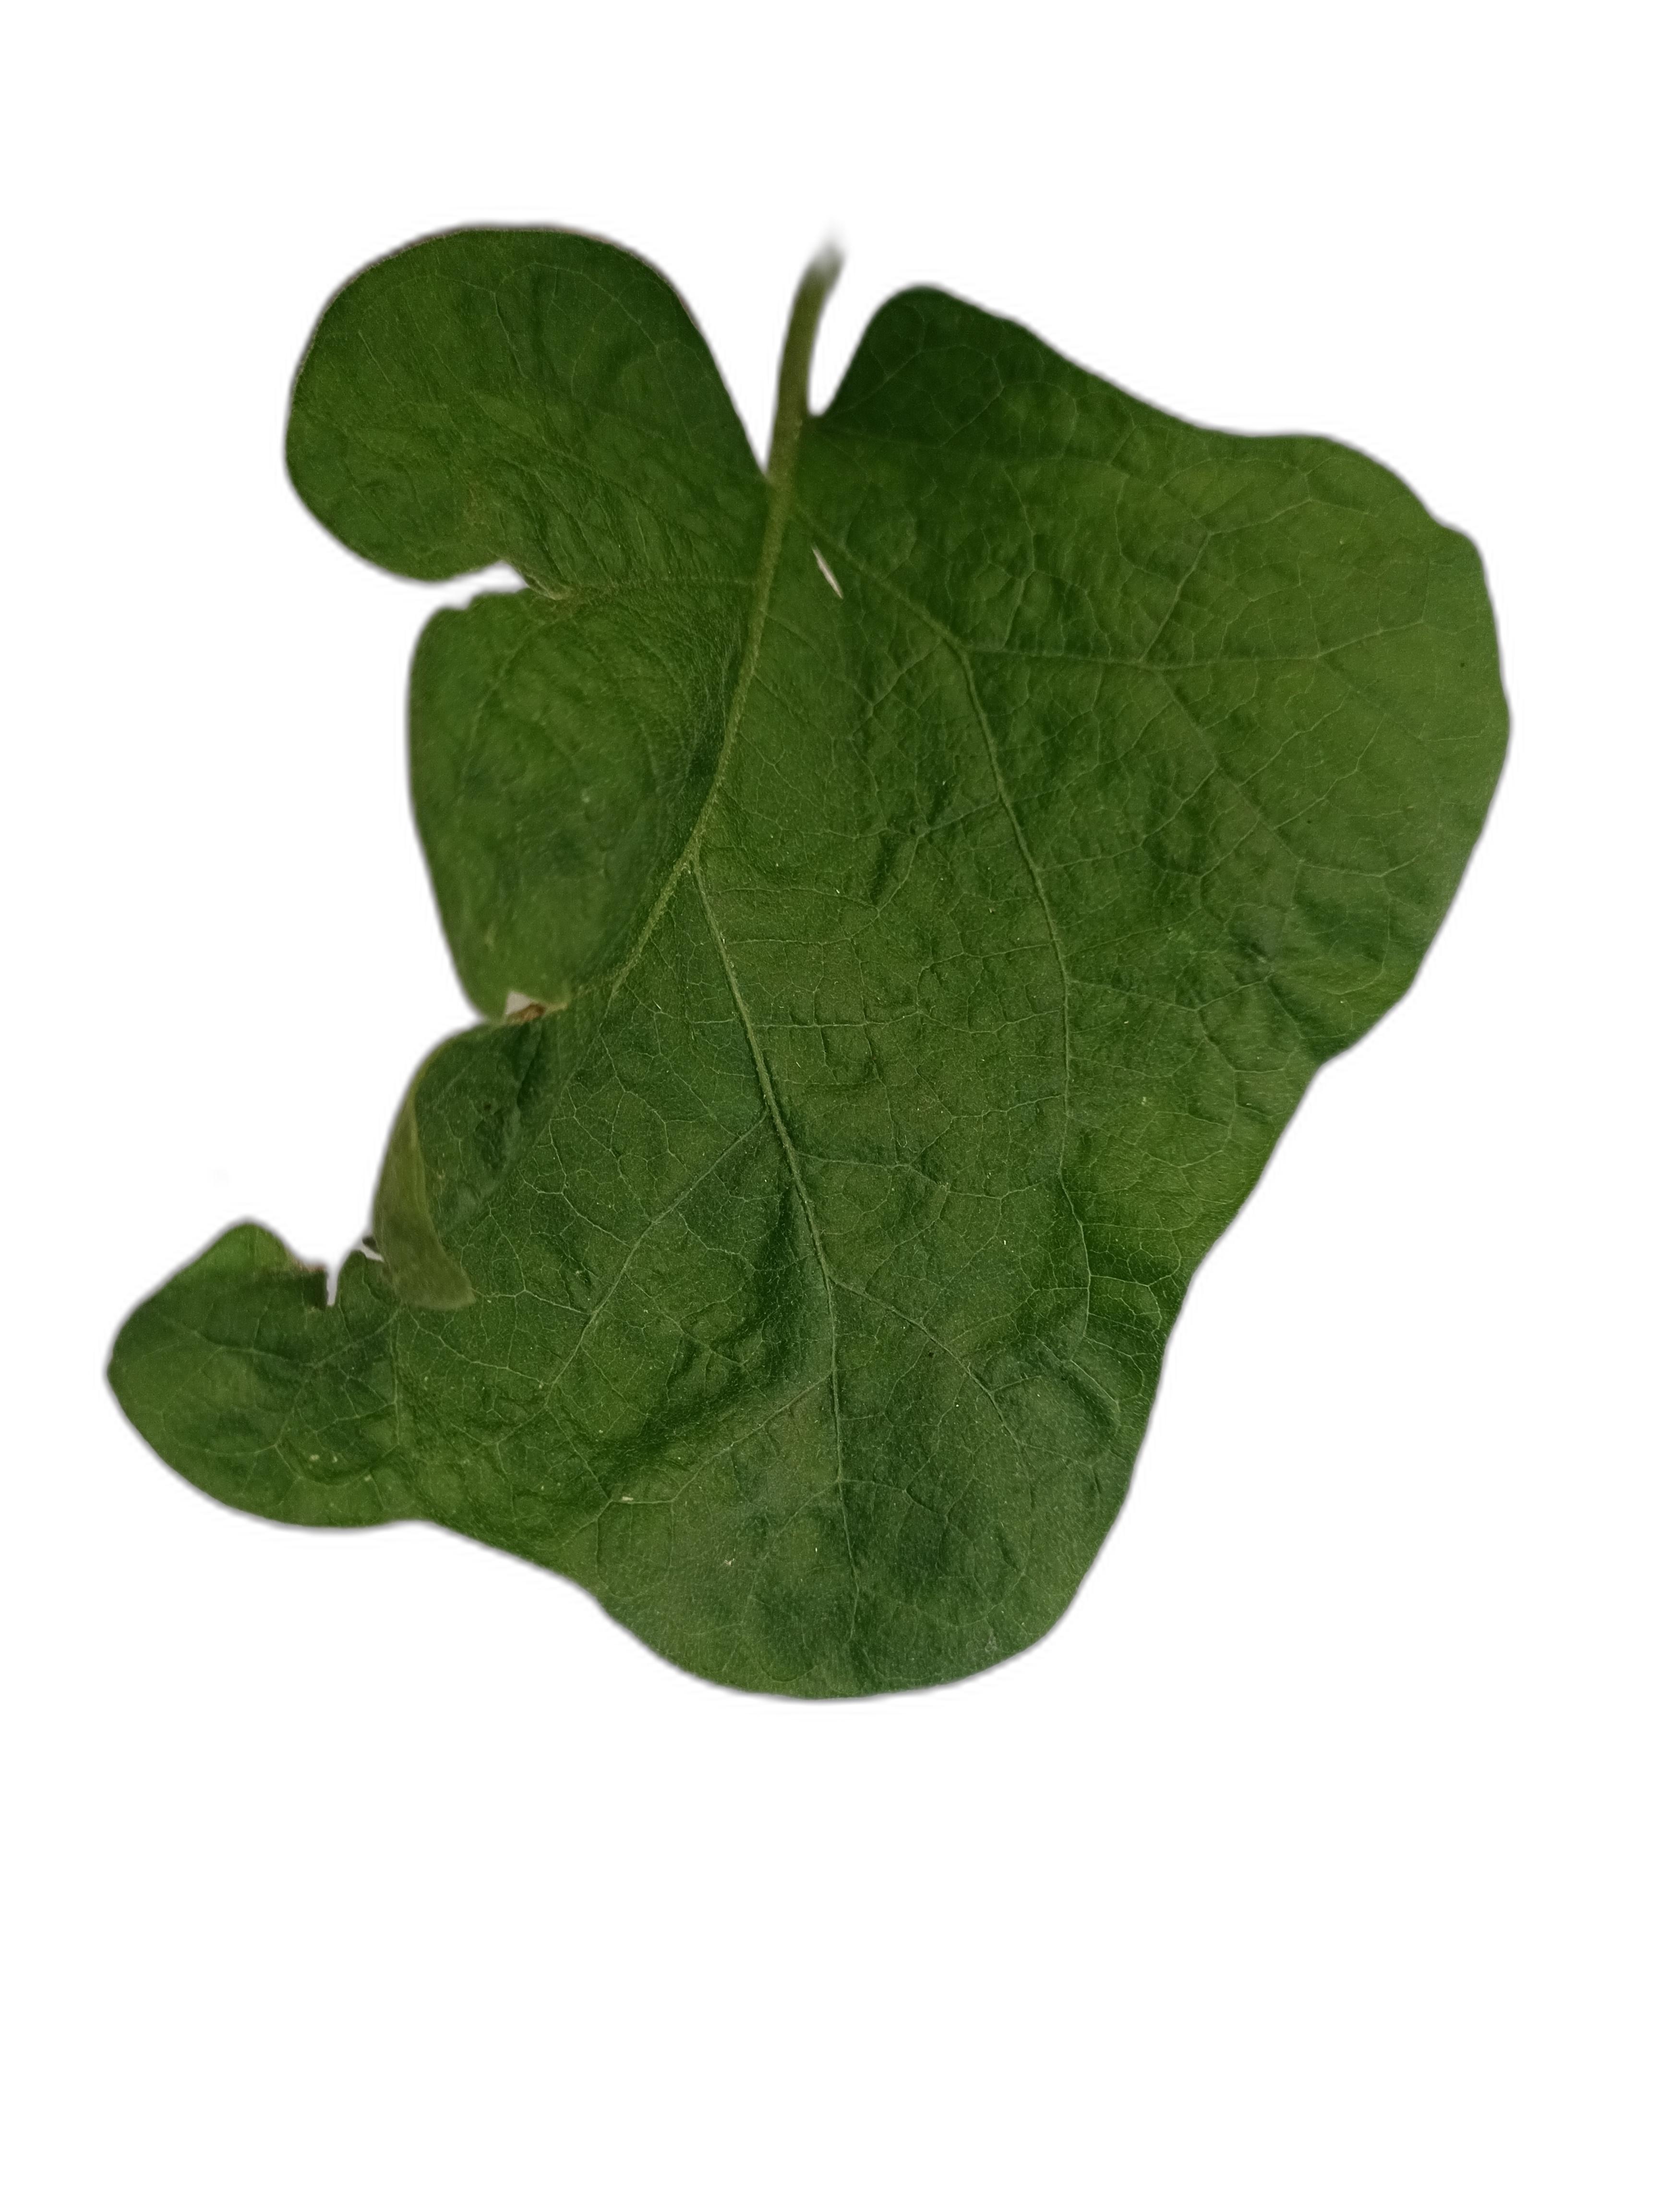
Label: Mosaic Virus Disease